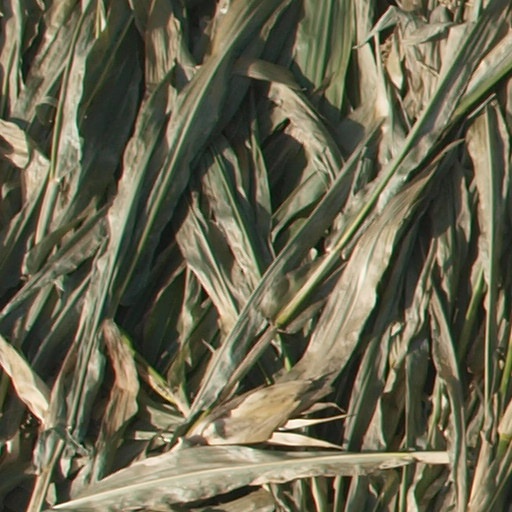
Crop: maize; corn